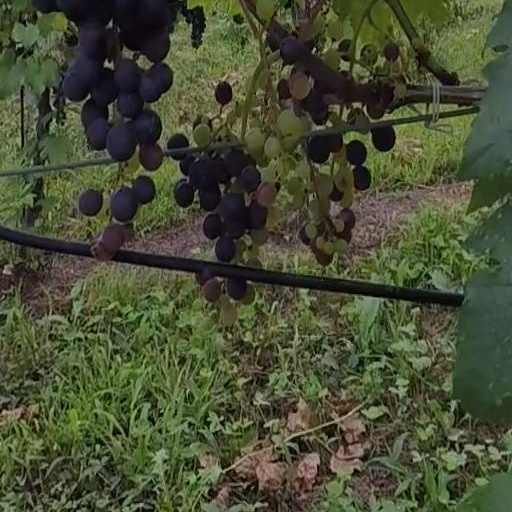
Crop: grape